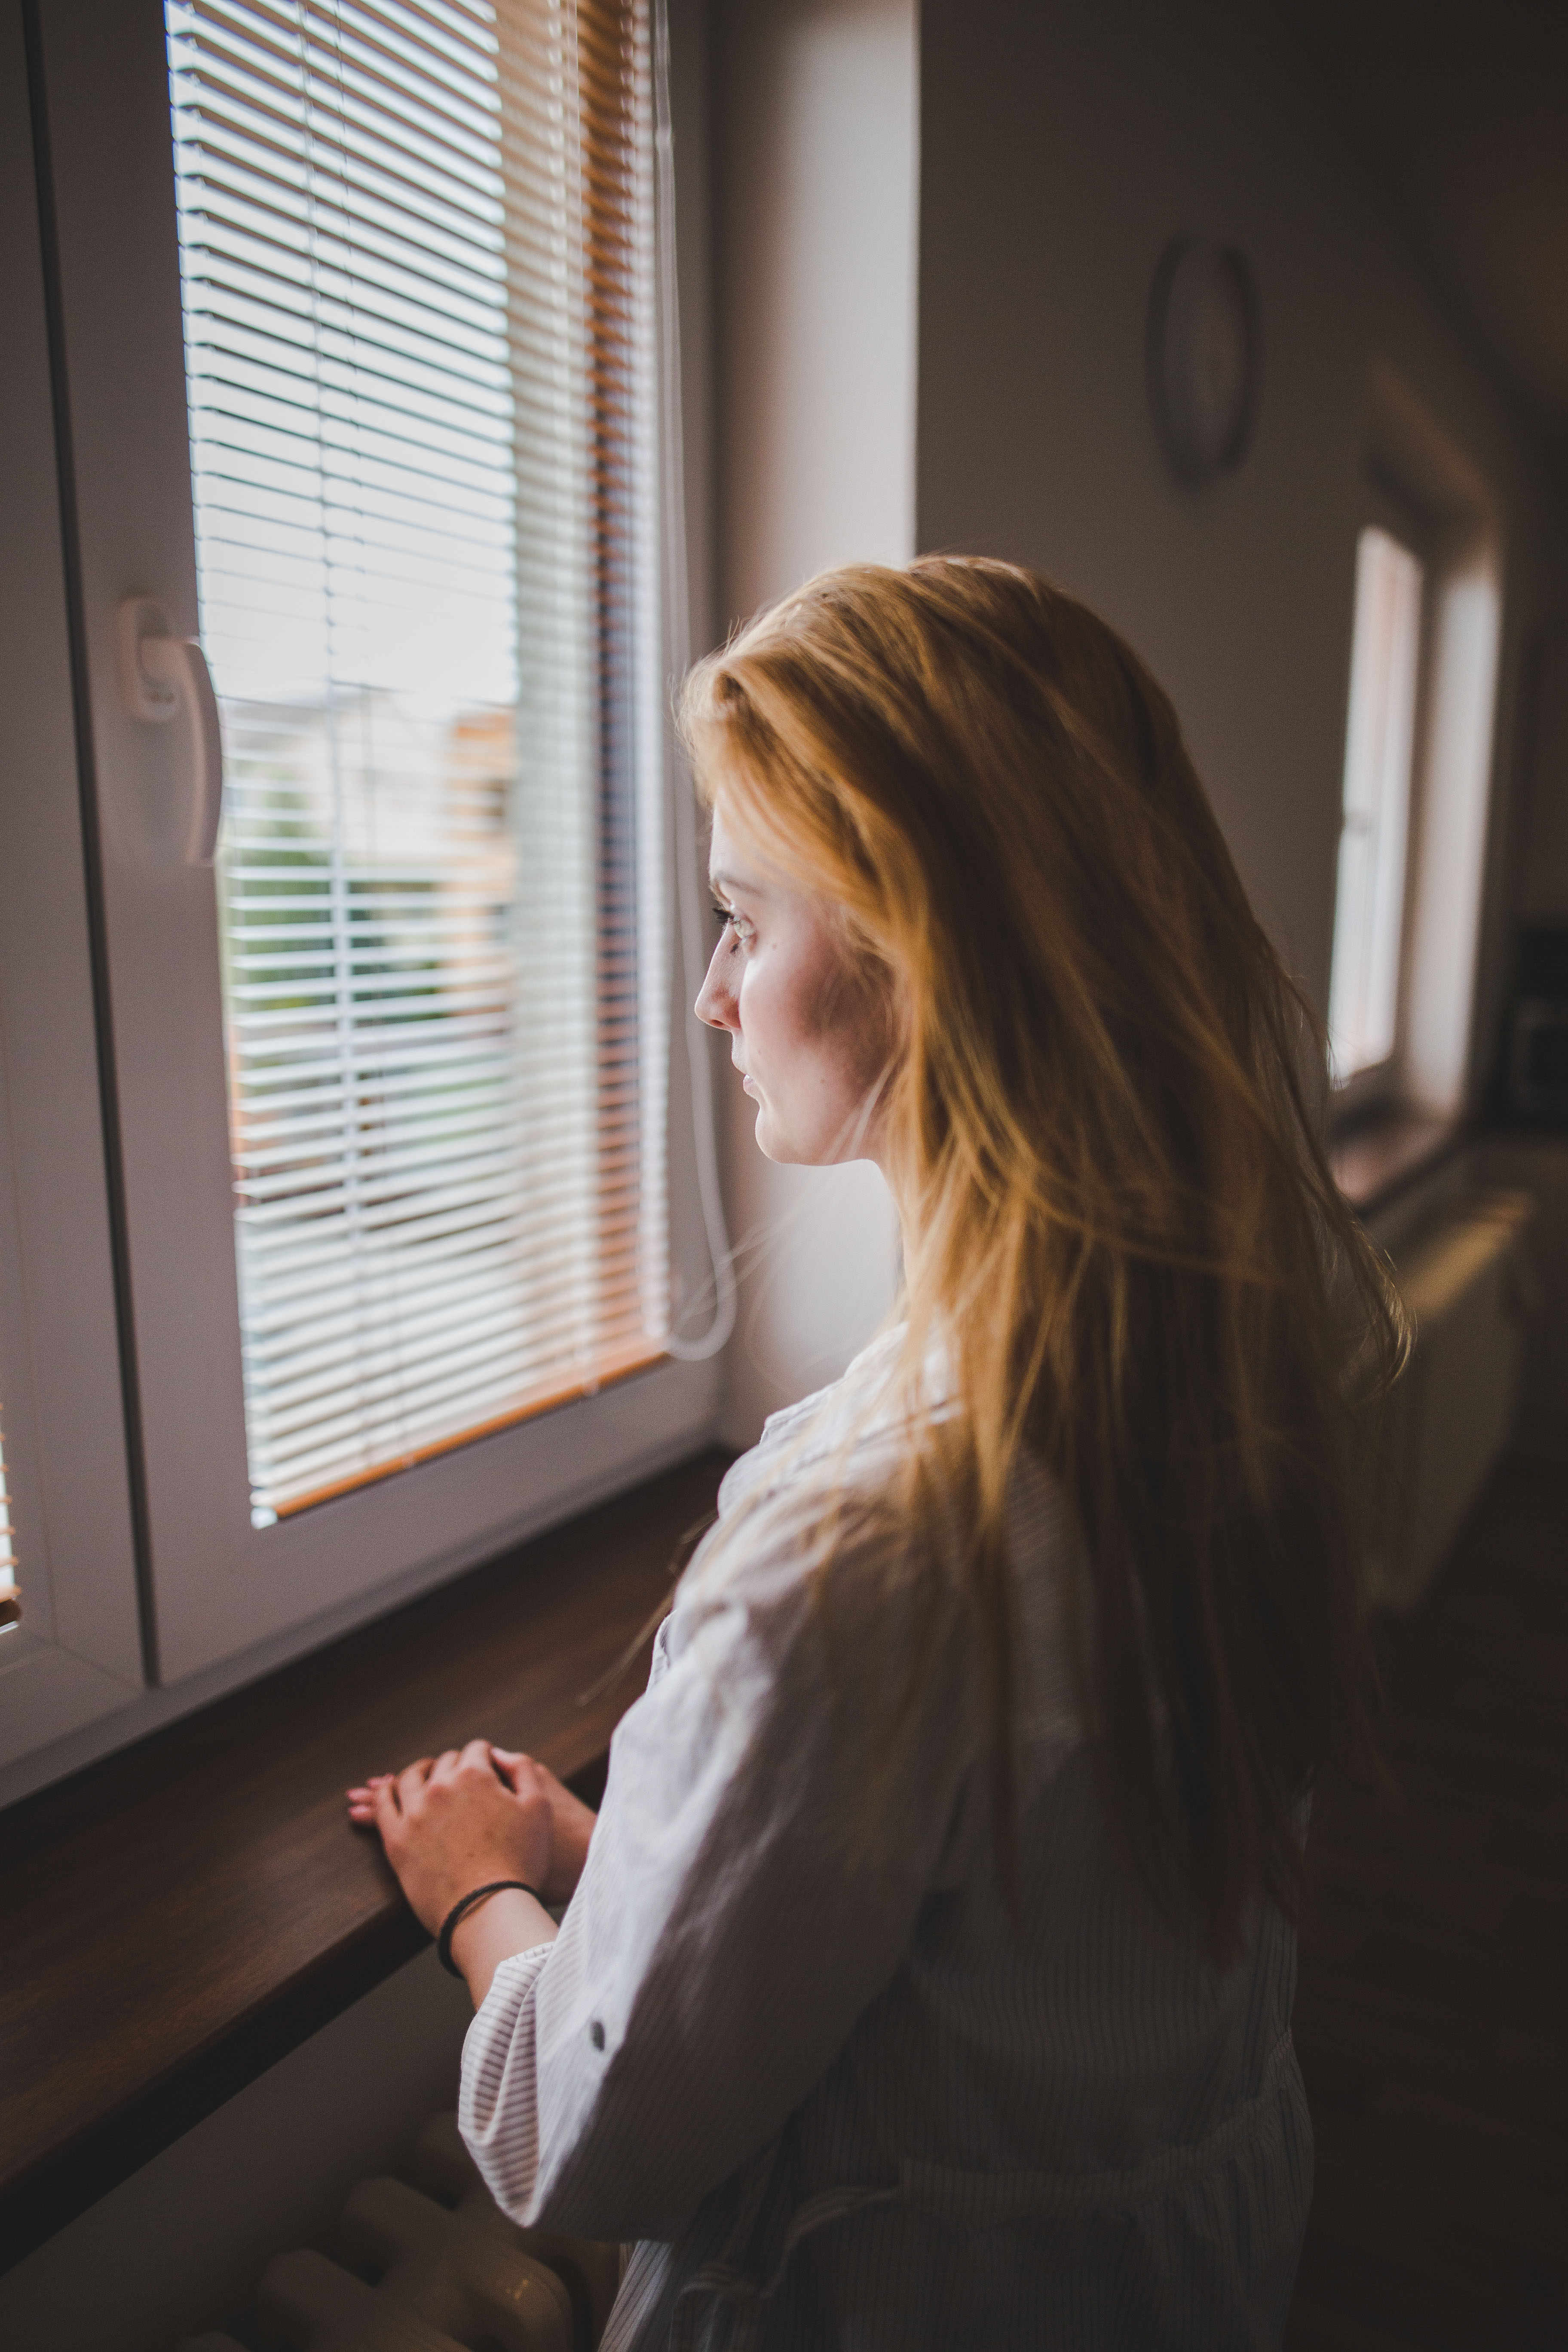
person, girl, woman, white, window, female, portrait, sitting, fashion, lady, blind, dress, photograph, beauty, blond, brown hair, human positions